Kakatiya Medical College

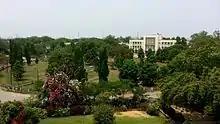
College campus

All the postgraduate courses are recognized by M.C.I., Medical Council of India.